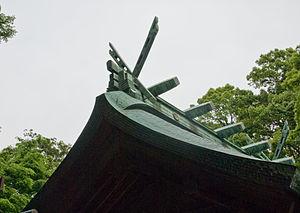
Les chigi, okichigi ou higi sont des épis de faîtage de toit que l'on trouve dans les architectures japonaise et shinto. Ils sont antérieurs à l'influence bouddhiste et constituent un élément architectural récurrent au Japon. Ils participent fortement à l'aspect esthétique des sanctuaires shinto, où ils sont souvent associés avec des katsuogi, autre type d'ornementation de toit. De nos jours, les chigi et les katsuogi sont utilisés exclusivement sur les bâtiments shintoïstes qu'ils permettent de distinguer des autres édifices religieux tels que les temples bouddhistes au Japon.